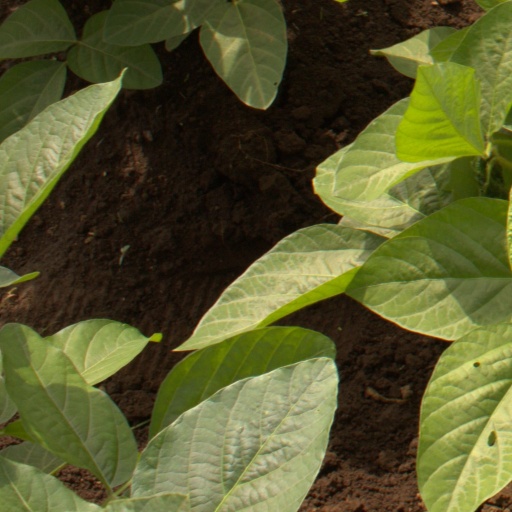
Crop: soybean